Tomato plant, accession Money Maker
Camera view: tilt-top (135 deg); turntable rotation: 270 degrees
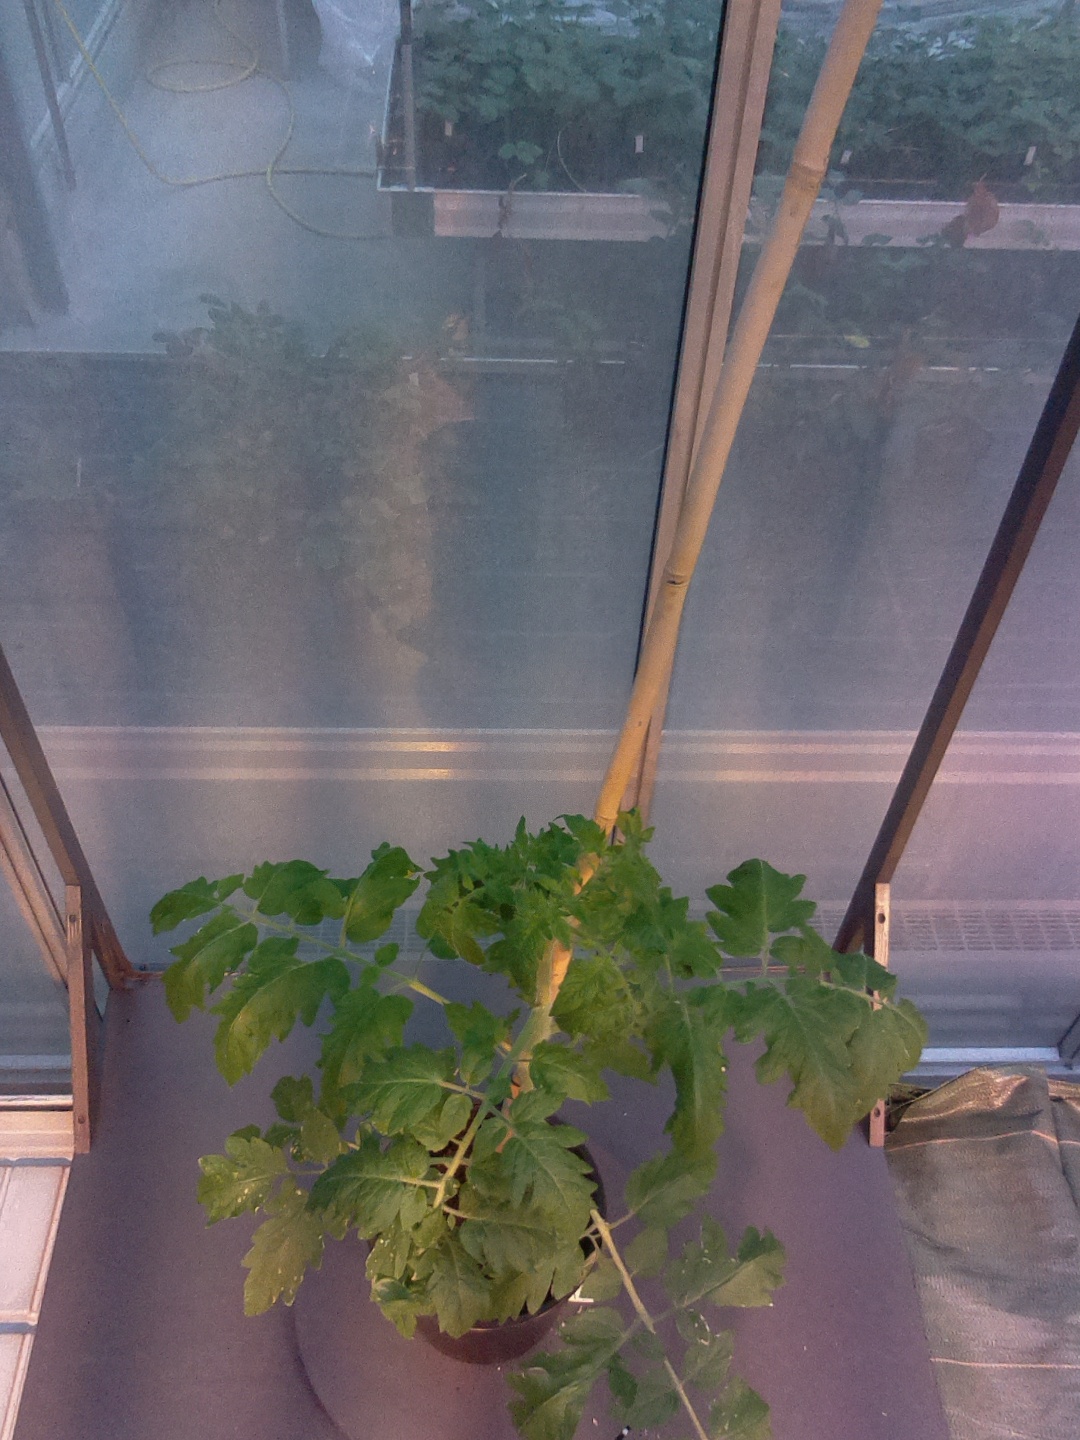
BBCH growth stage 21: 10%-20% Side shoots formed